Noirmoutier-en-l'Île

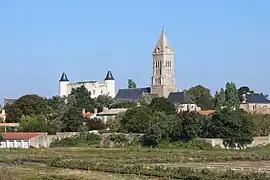
The church and the château in Noirmoutier-en-Île

Noirmoutier-en-l'Île, commonly referred to as Noirmoutier, is a commune located in the northern part of the island of Noirmoutier, just off the coast of the Vendée department in the Pays de la Loire region in western France.